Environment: real
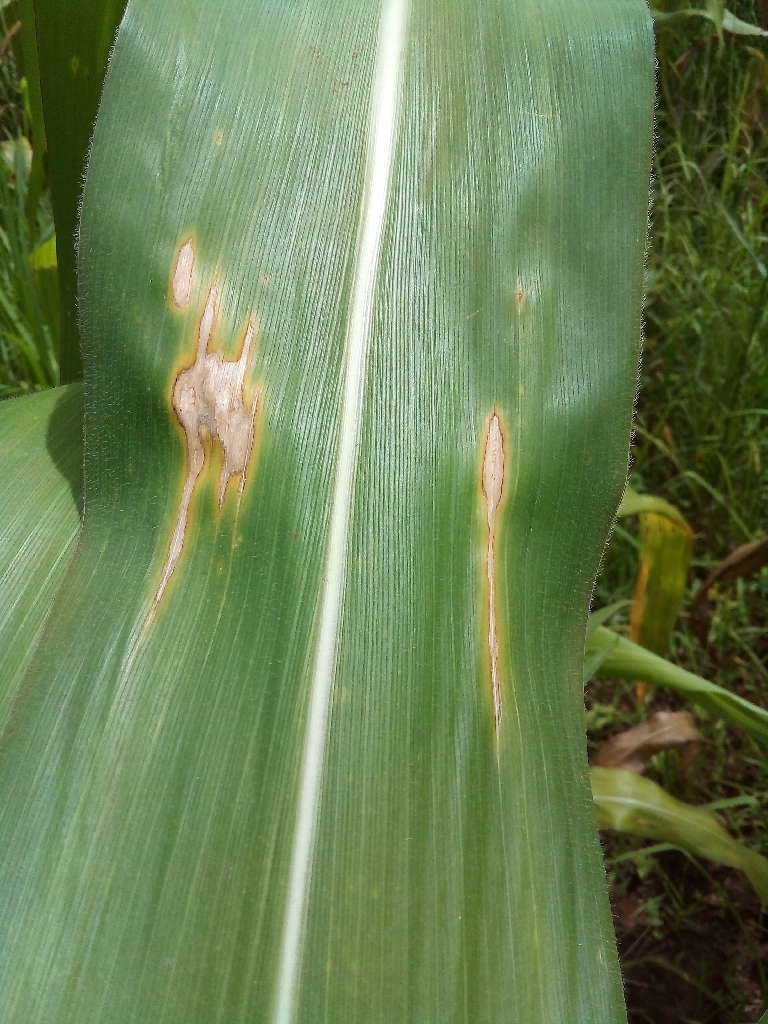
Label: northern_corn_leaf_blight